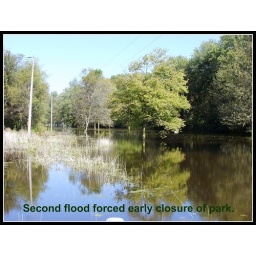
The road to the campsites was about four feet under water. All campsites had water this time.